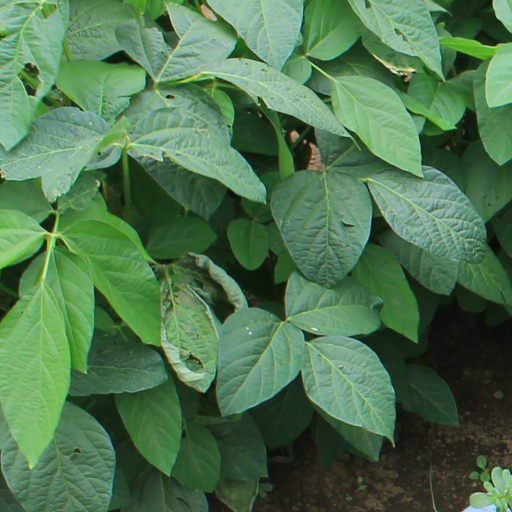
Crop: soybean